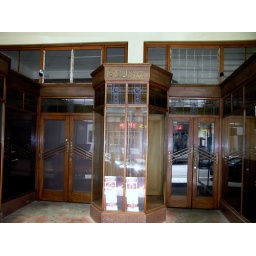
Stained glass windows in the shop fronts of the Harston Building, Napier. Built 1932. Architect: EA Williams.